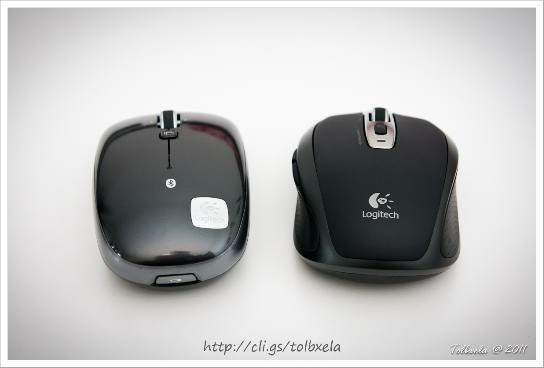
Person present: No